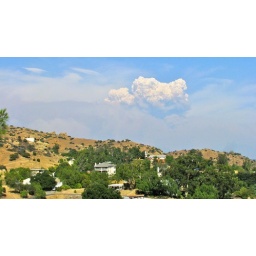
Convection column topped by pyrocumulus clouds created by Station Fire on the afternoon of Aug. 30, 2009.